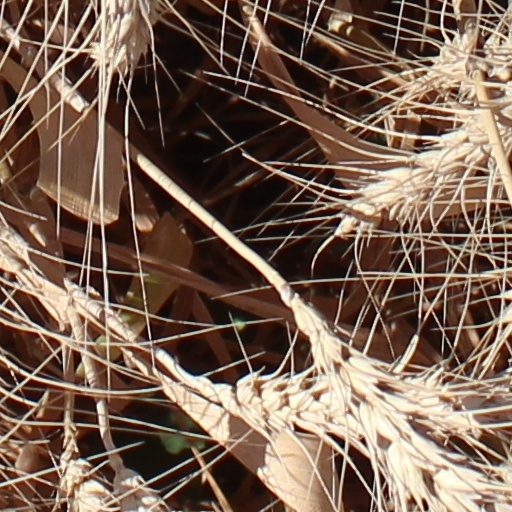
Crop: wheat